Ek Mahal Ho Sapno Ka

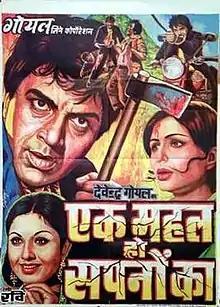
Poster

Ek Mahal Ho Sapno Ka is a 1975 Indian Hindi-language drama film directed by Devendra Goel. It stars Ashok Kumar, Dharmendra, Sharmila Tagore, Leena Chandavarkar, Deven Verma. The music was composed by Ravi.